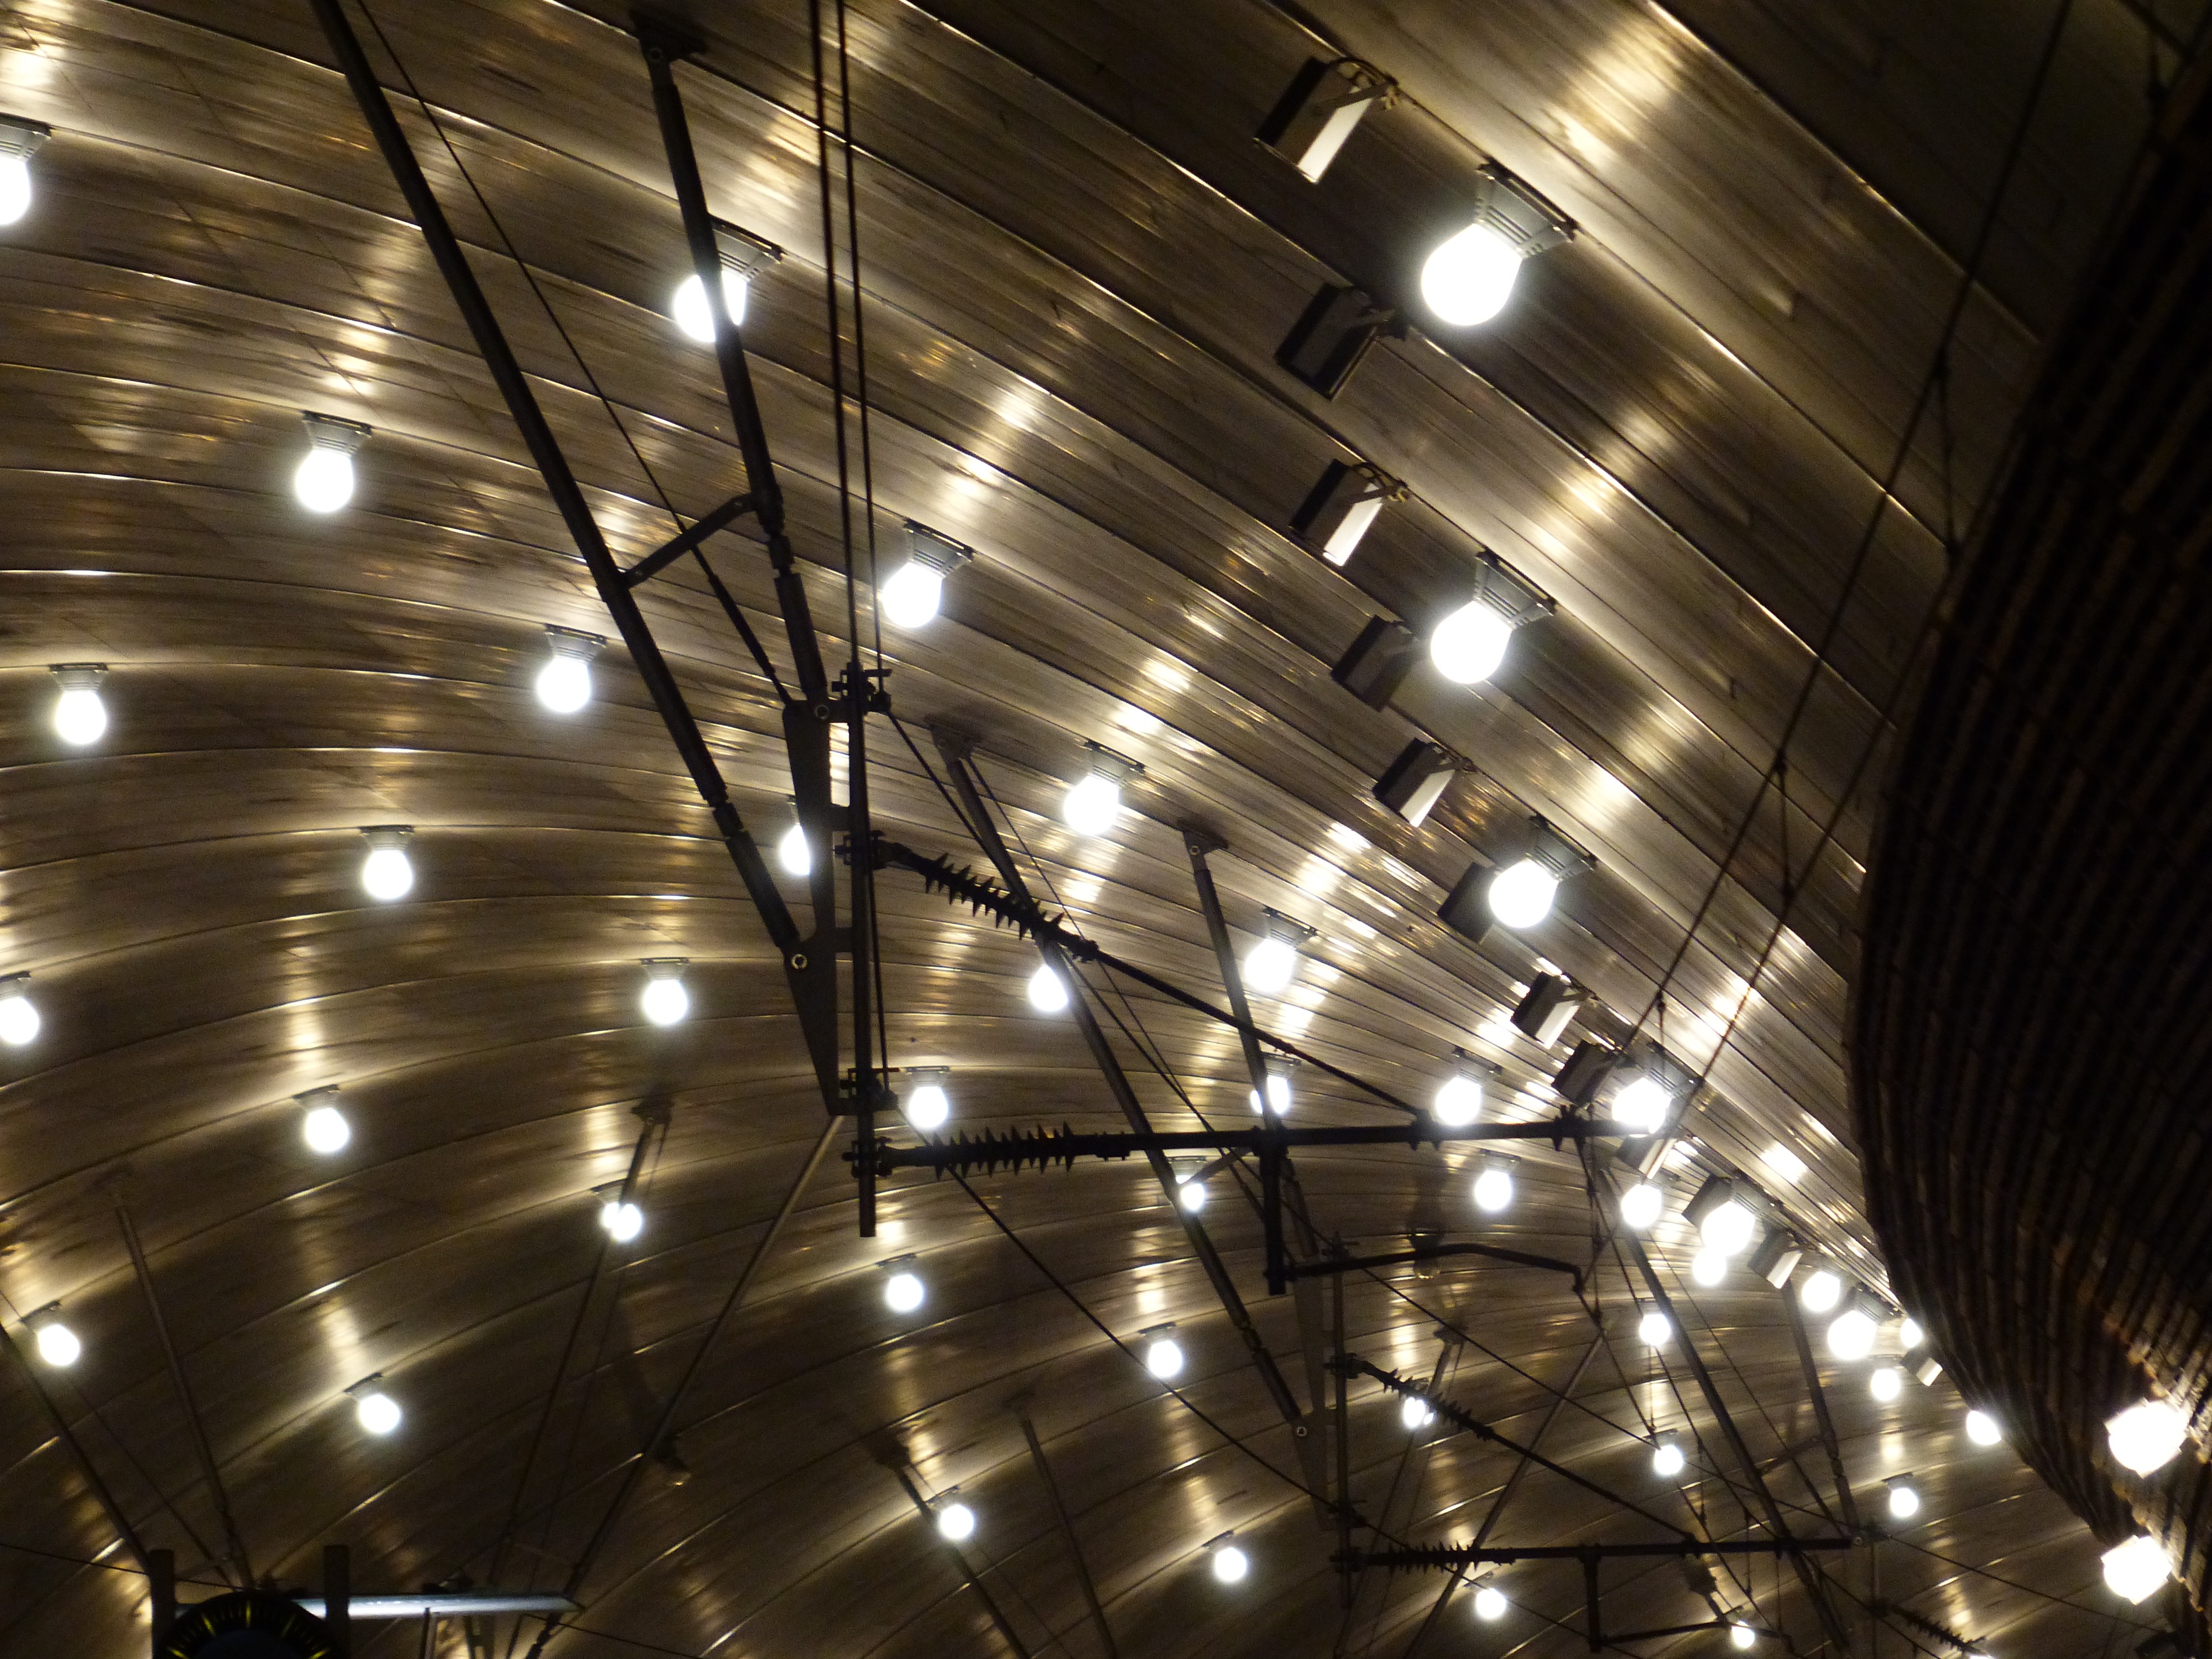
light, night, ceiling, lighting, blanket, interior design, lights, design, infrastructure, symmetry, hell, seem, light bulbs